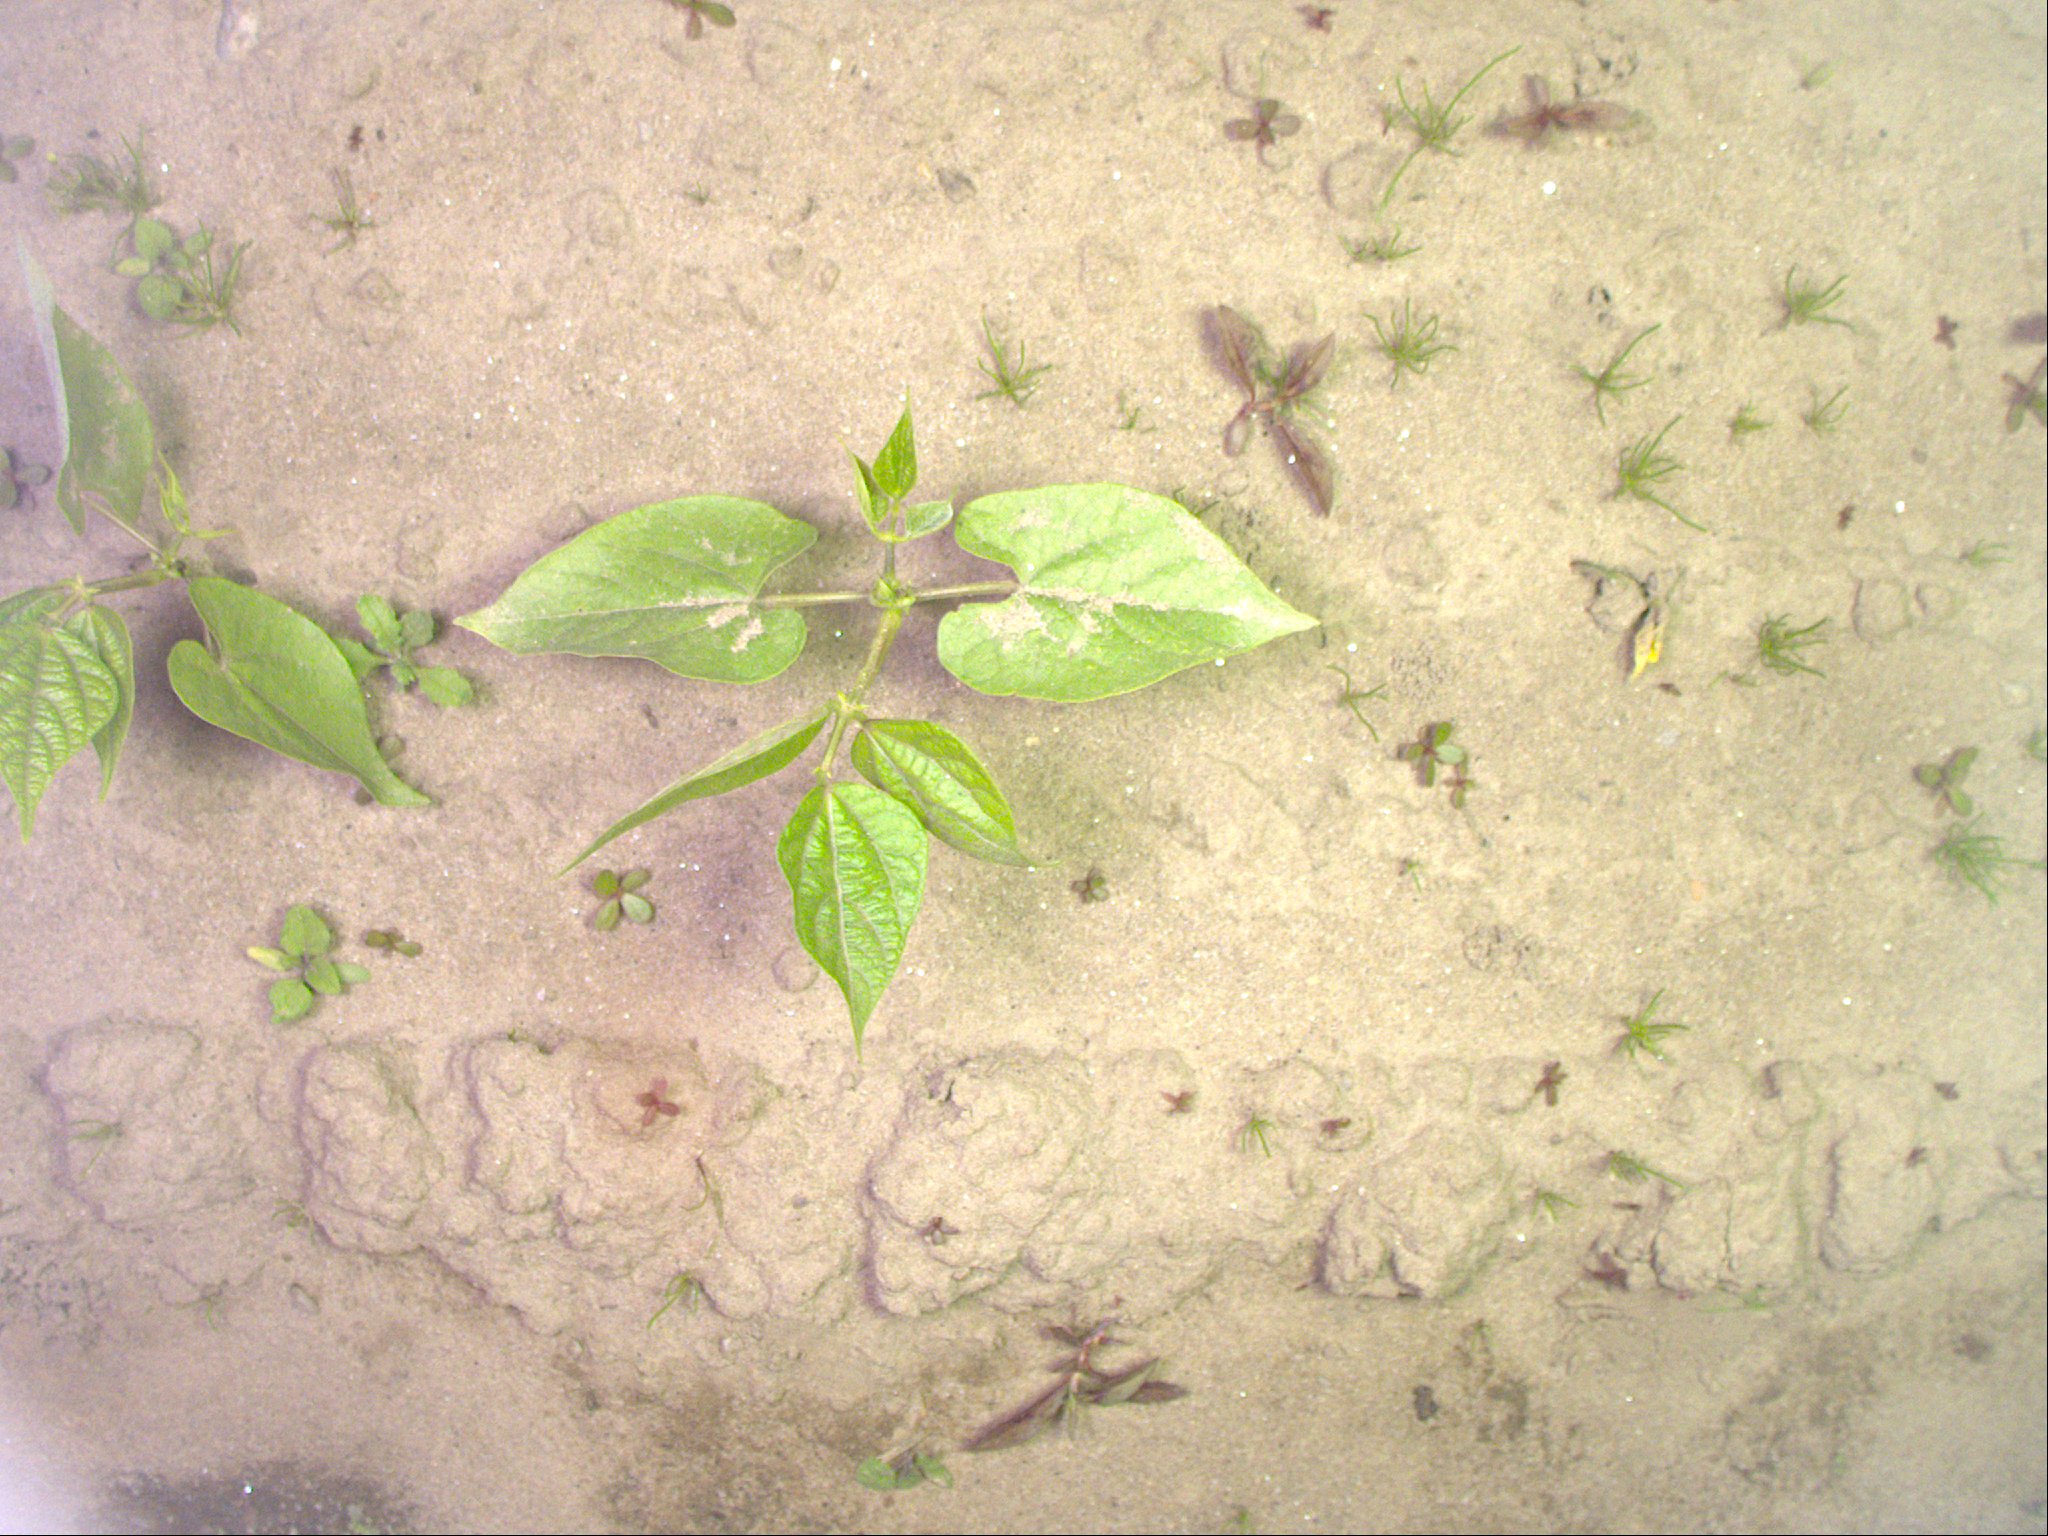
Crop: bean
Objects: bean, stem_bean, bean, stem_bean